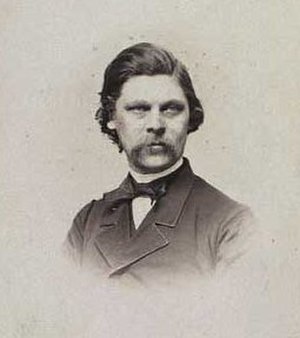
Emil Libert
Emil Libert i 1860'erne